Beaumont, Cumbria

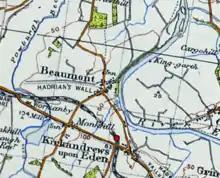
Beaumont

The building is constructed from squared and coursed sandstone from the nearby wall, the line of which runs directly beneath the church, with a graduated roof made from greenslate, coped gables and a cross finial. Little remains of the original church although the single chamber interior is still mostly of the earlier period, notably the south doorway and three east windows, but the church underwent restorations in 1784, 1872 and 1888.